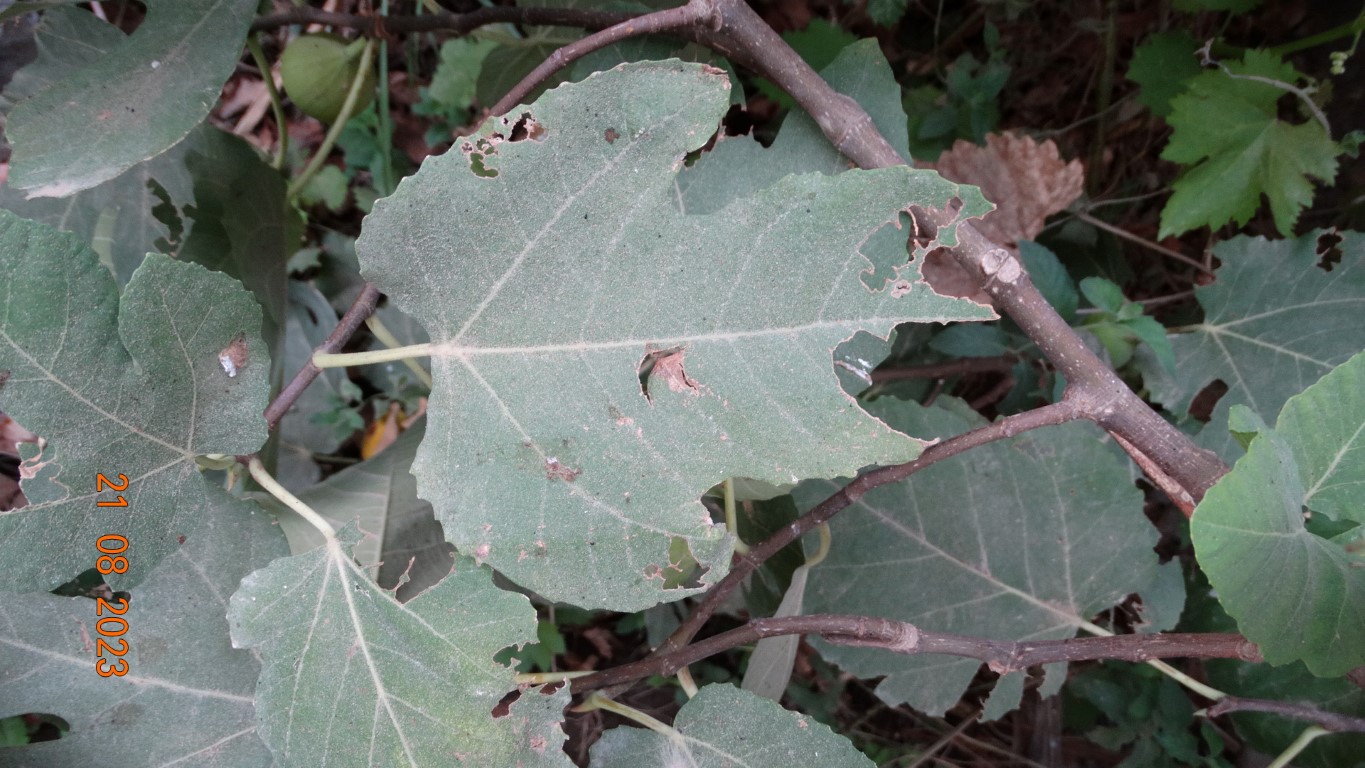
Label: infected